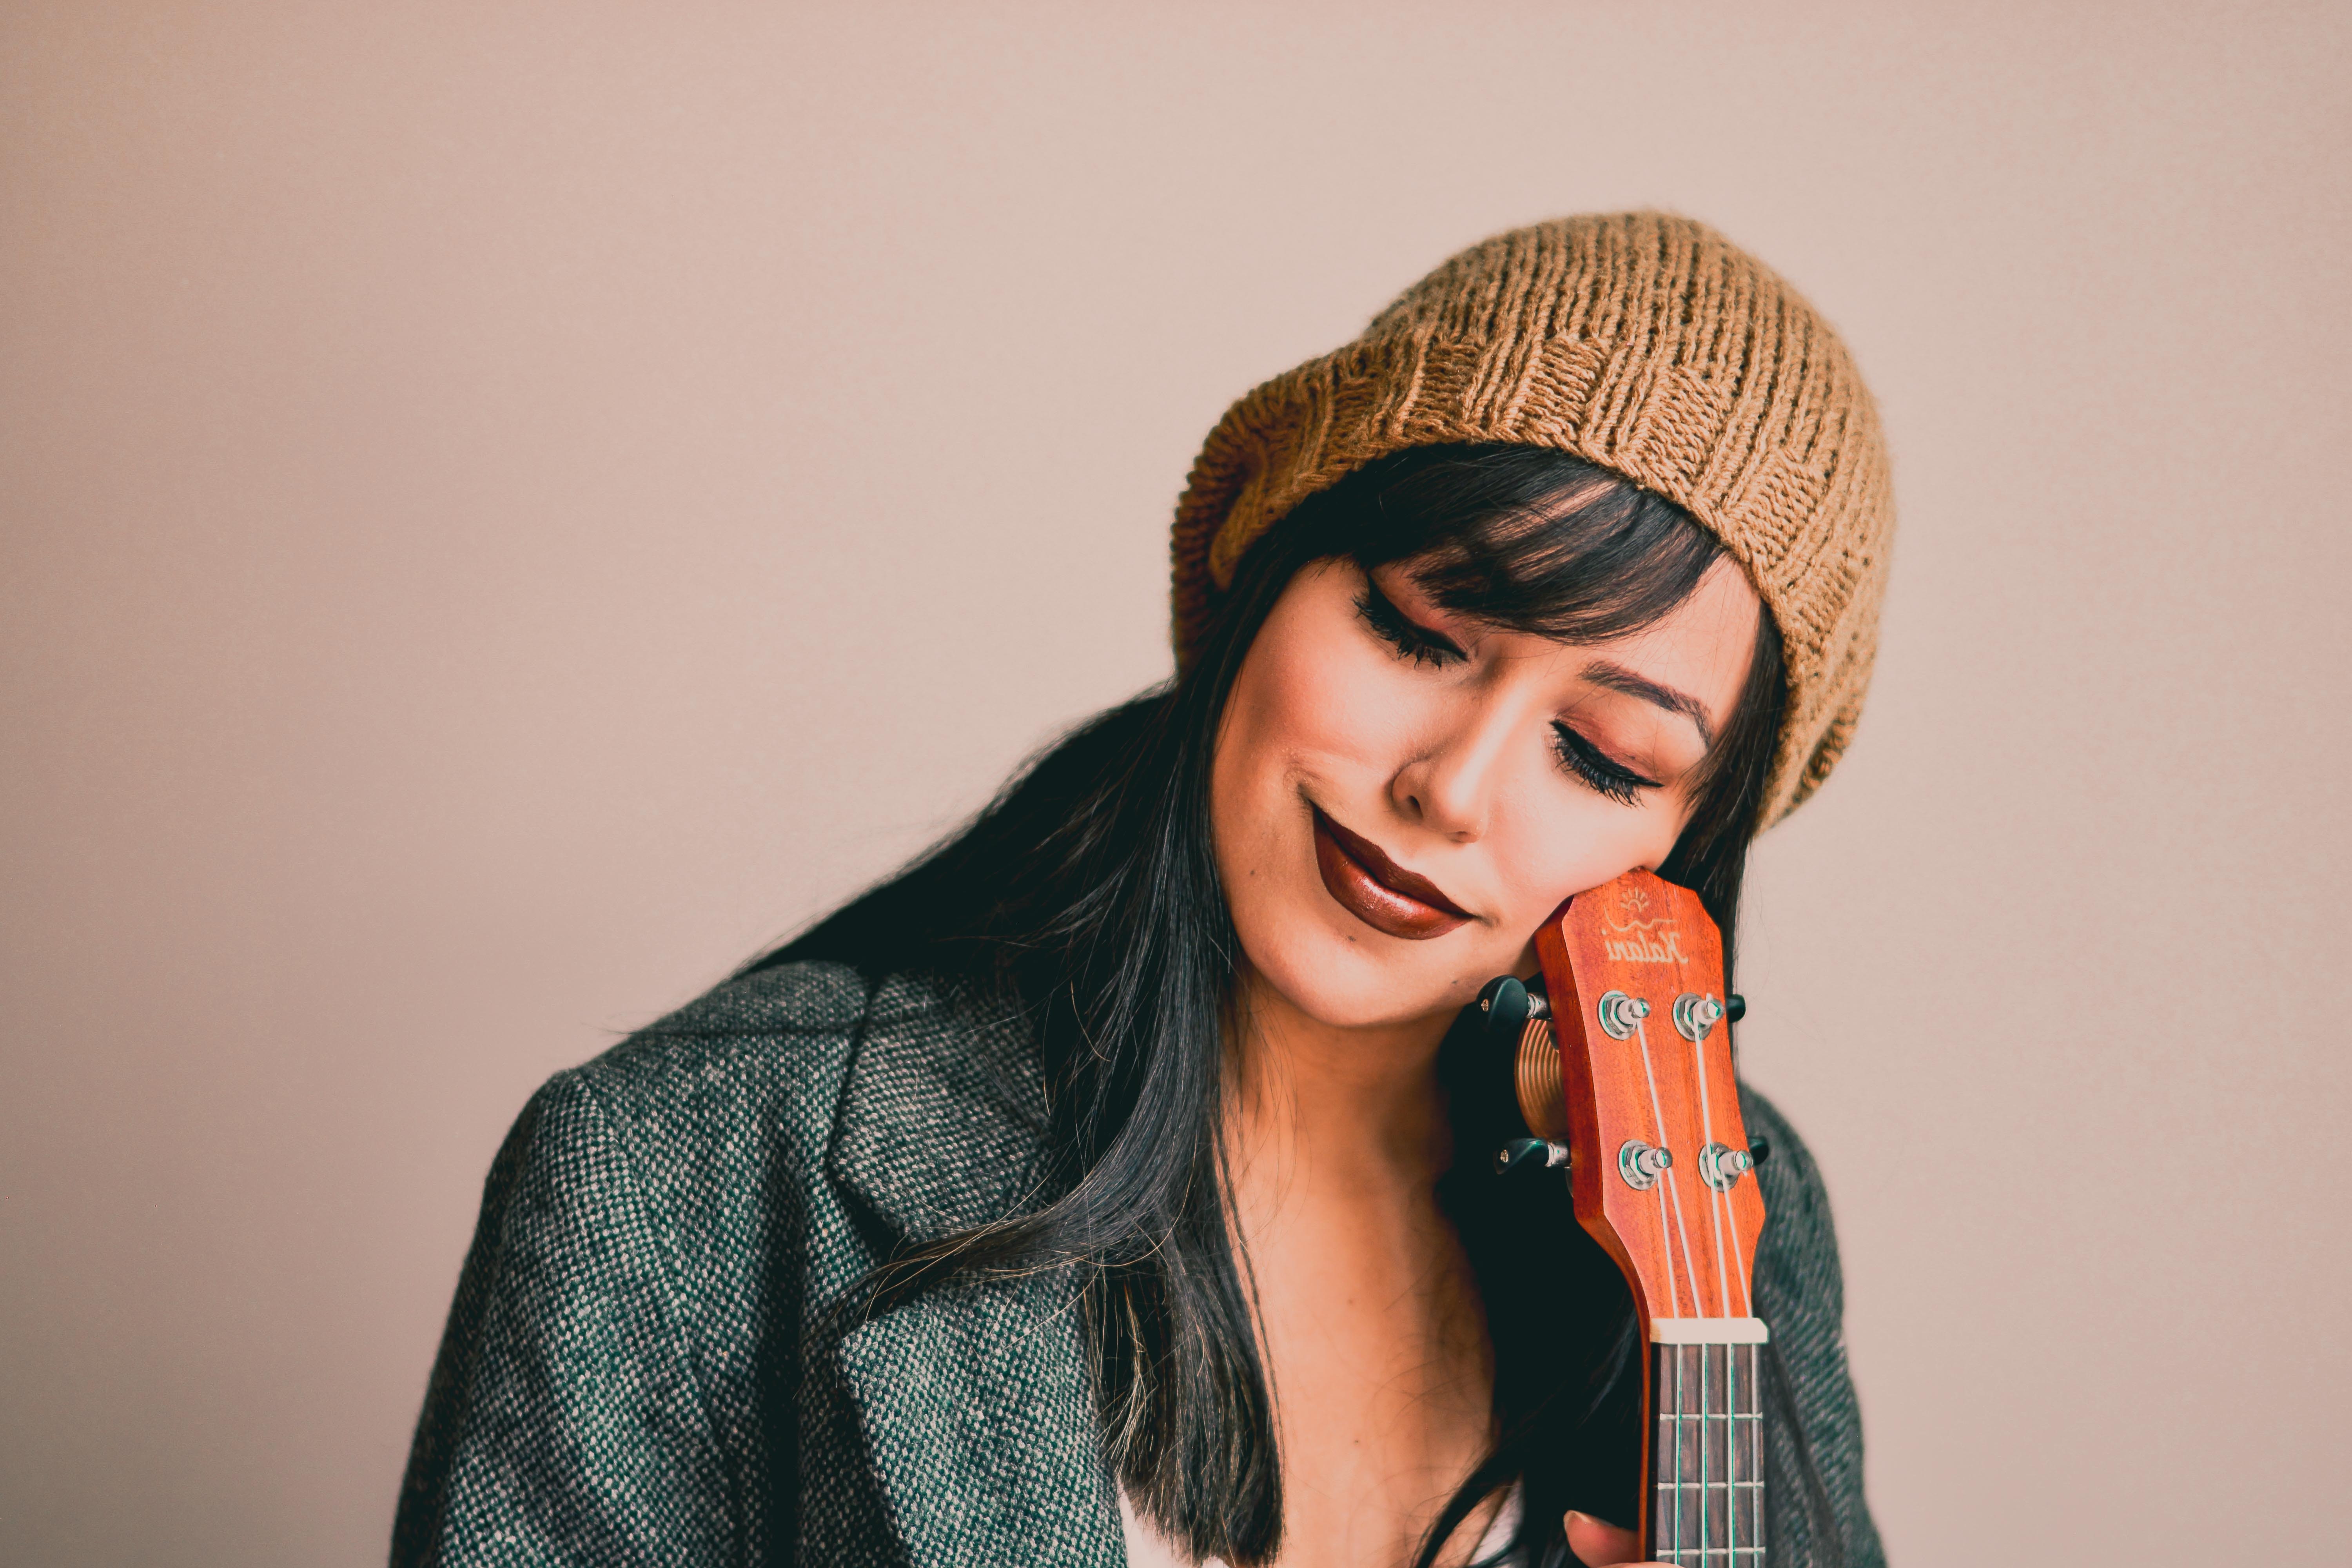
microphone, facial expression, beanie, lip, beauty, knit cap, singing, yellow, audio equipment, smile, headgear, cap, cool, photography, hat, glasses, singer, electronic device, brown hair, music artist, happy, fashion accessory, beret